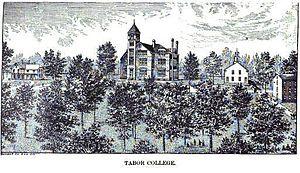
Tabor est une ville des comtés de Fremont et Mills, en Iowa, aux États-Unis. Elle est incorporée le 5 octobre 1868.